Friary Court

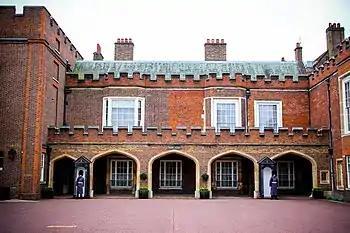
The Proclamation Gallery overlooking Friary Court at St James's Palace in London, where the proclamation of a new monarch is traditionally first read.

Friary Court is a part of St James's Palace in London, England.